Old High Court Building, Dhaka

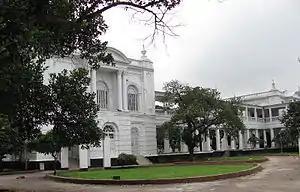
Old High Court Building

The Old High Court Building in Dhaka is situated at High Court Street, opposite the picturesque Curzon Hall. It was constructed in the beginning of the 20th century and designed by Chishty Brothers Architects and Engineers in Renaissance architectural style. It served as an official residence and governmental office before coming the High Court Building after the division of India in 1947.